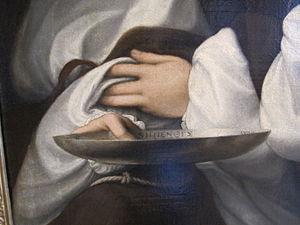
Le Portrait d'une dame est une peinture à l'huile sur toile de 103 × 87,5 cm réalisée par l'artiste italien Le Corrège, signée, datant d’environ 1520 et conservée au musée de l'Ermitage à Saint-Pétersbourg.